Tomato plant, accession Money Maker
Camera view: tilt-top (135 deg); turntable rotation: 240 degrees
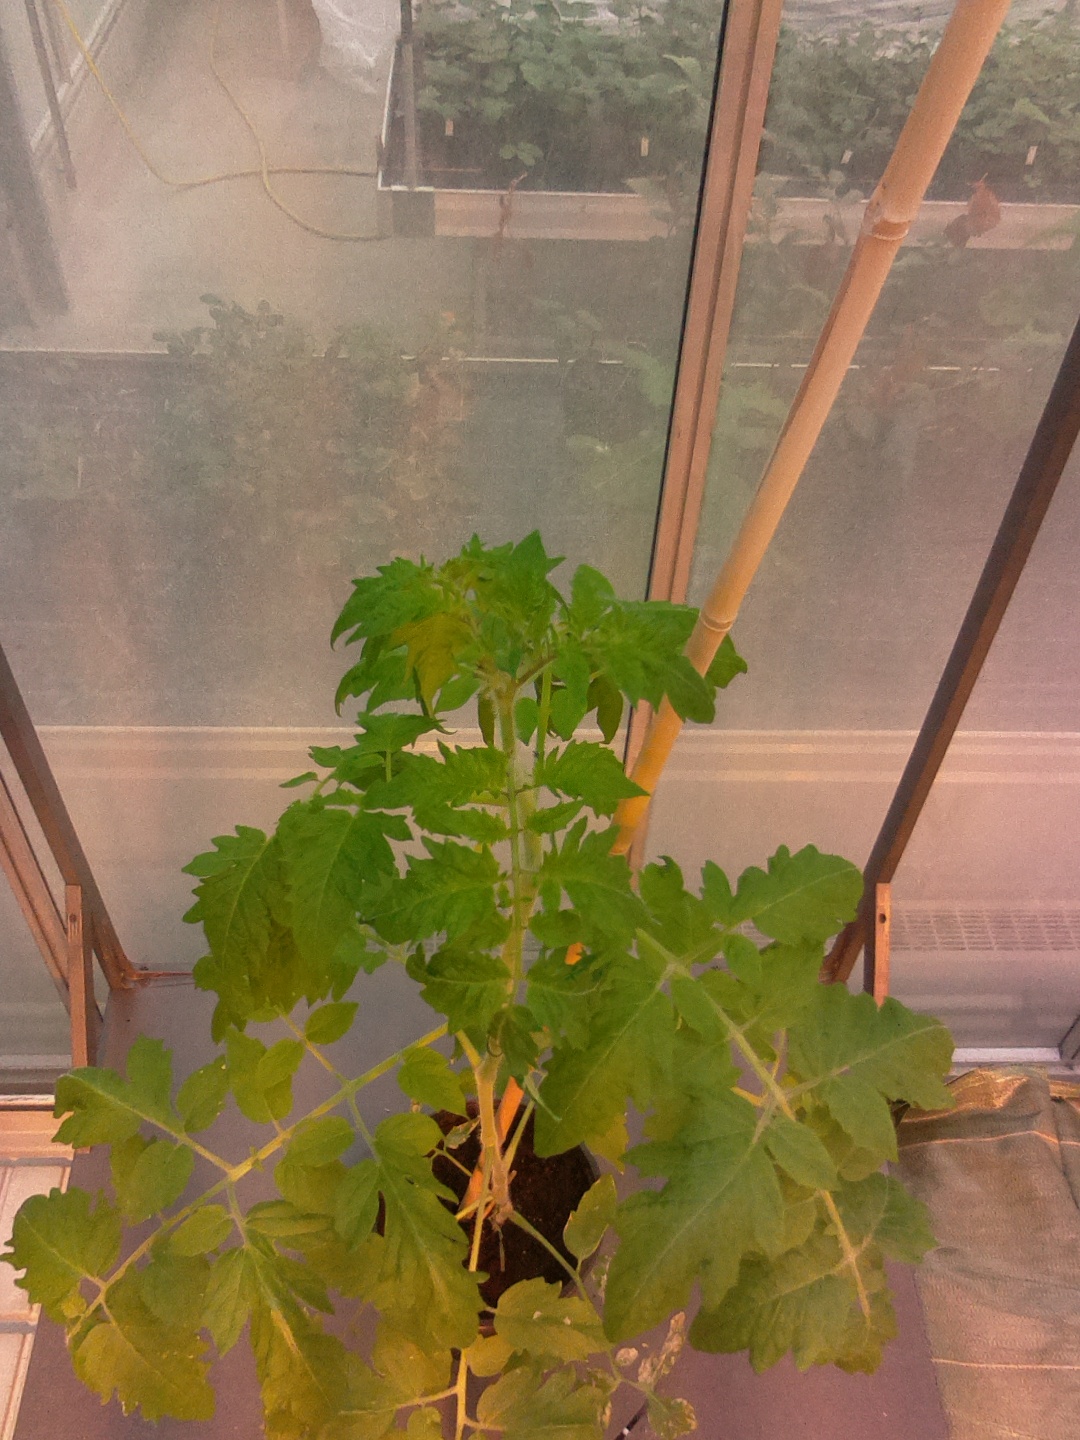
BBCH growth stage 20: First Side shoot start formed